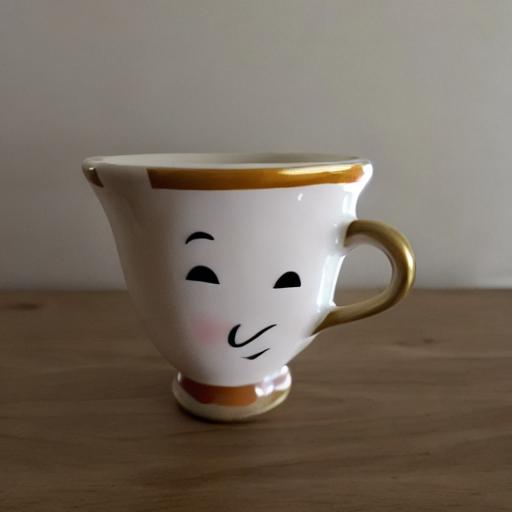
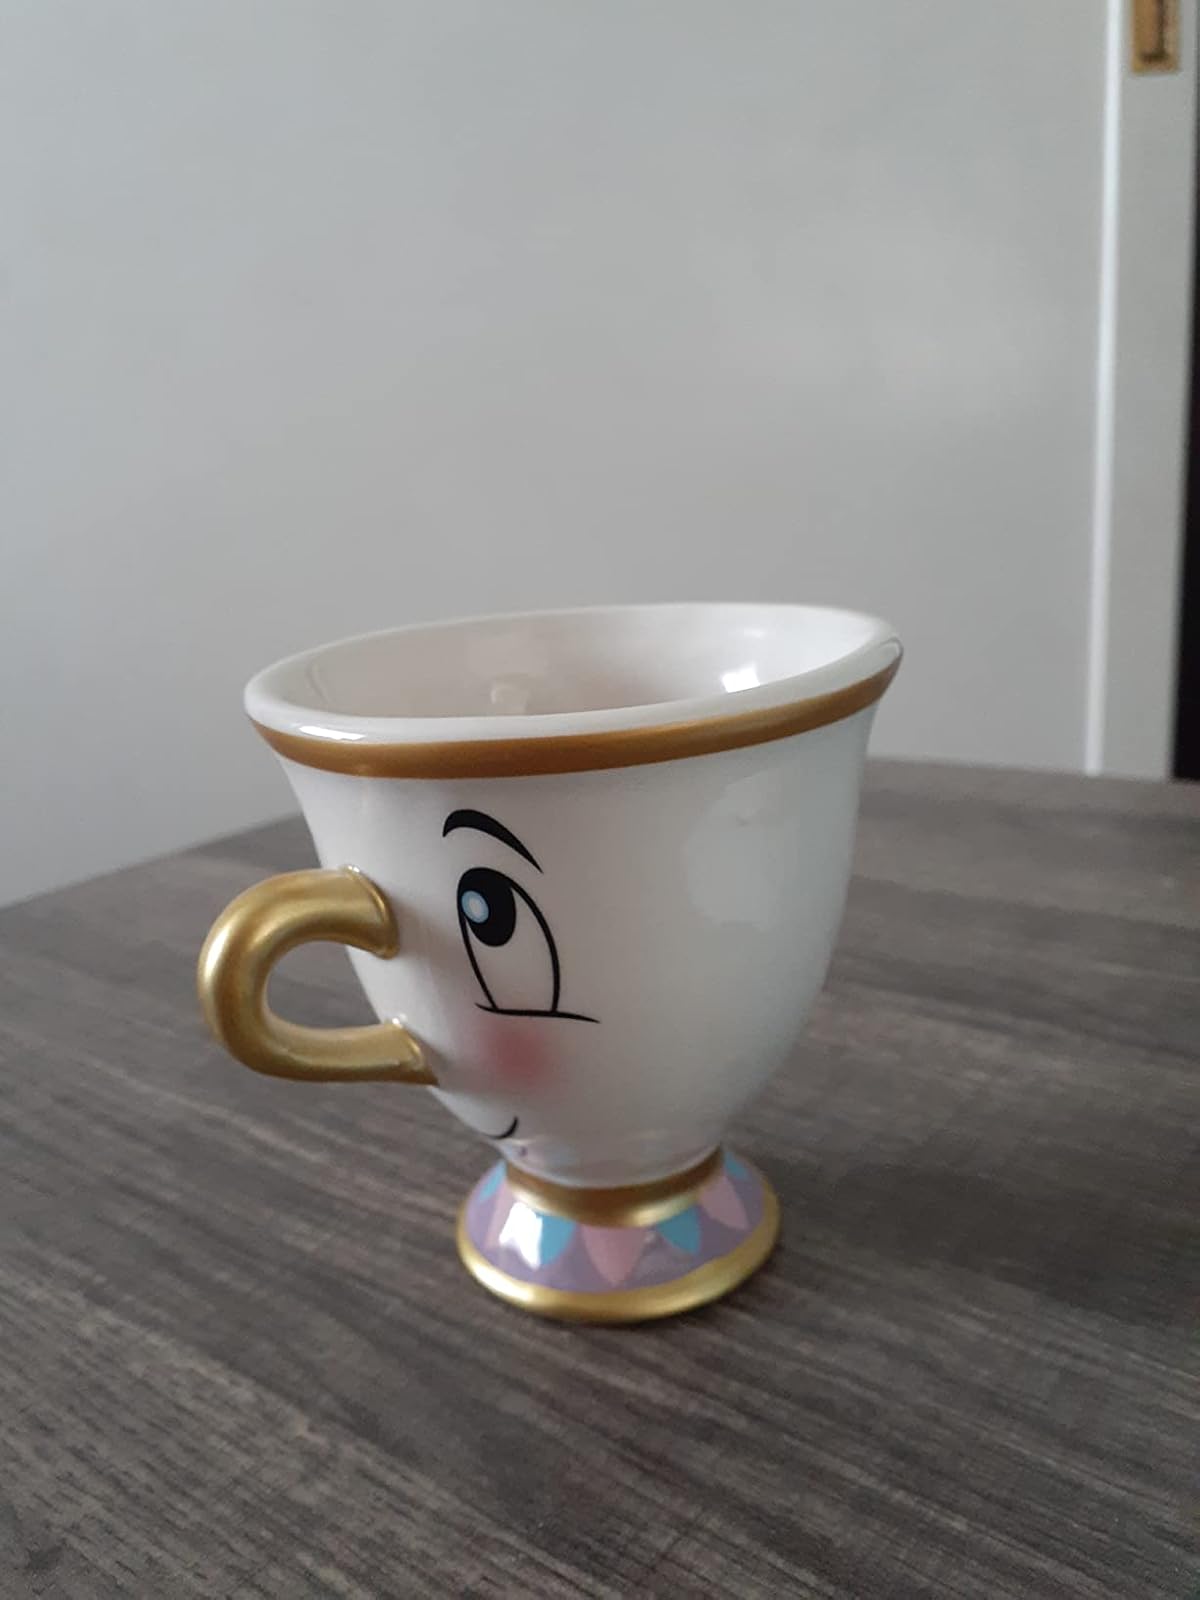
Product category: items_mug
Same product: no